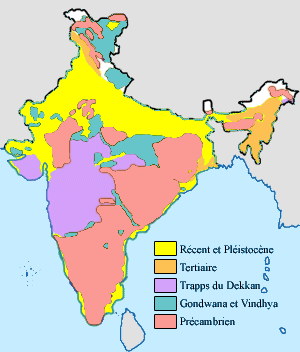
Les trapps du Deccan, également orthographié trapps du Dekkan, sont une province magmatique de l'ouest de l'Inde, d'origine volcanique et constitués d'un empilement de coulées de lave sur plus de 2 400 m d'épaisseur en formant des trapps. Ils se présentent sous la forme d'un plateau incliné vers l'est et dont le rebord occidental fait face à l'océan Indien sous la forme des Ghats occidentaux. Leur formation remonte à la fin du Mésozoïque et ils pourraient être impliqués dans la crise Crétacé-Tertiaire qui a notamment vu disparaître les dinosaures non aviens.
La géographie de l'Inde est très variée, avec de très hautes montagnes enneigées, des déserts, des collines, des plaines et des plateaux. Les différentes régions de l'Inde possèdent chacune leur climat : équatorial à la pointe sud, rigoureux près de l'Himalaya. L'Inde occupant la majeure partie du sous-continent indien, ses côtes mesurent plus de 7 000 kilomètres. L'Inde est bordée à l'ouest par la mer d'Arabie et à l'est par le golfe du Bengale, parties de l'océan Indien.